Symphonie Celtique

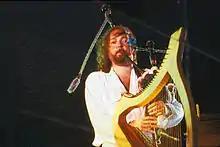
Alan Stivell with his "Celtic Symphony" in Lorient in 1980

Symphonie Celtique ("Celtic Symphony"), subtitled "Tir na nOg", a folk-rock album by Alan Stivell, originally released as a double LP in 1980 by CBS France, catalogue number CBS 88487. In 1987, it was published by Rounder Records in CD 11523. Digitally remastered and reissued on CD by Disques Dreyfus, catalogue number FDM 36196–2.